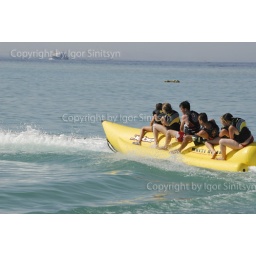
A banana boat ride in the Red Sea. Hurghada, Egypt.